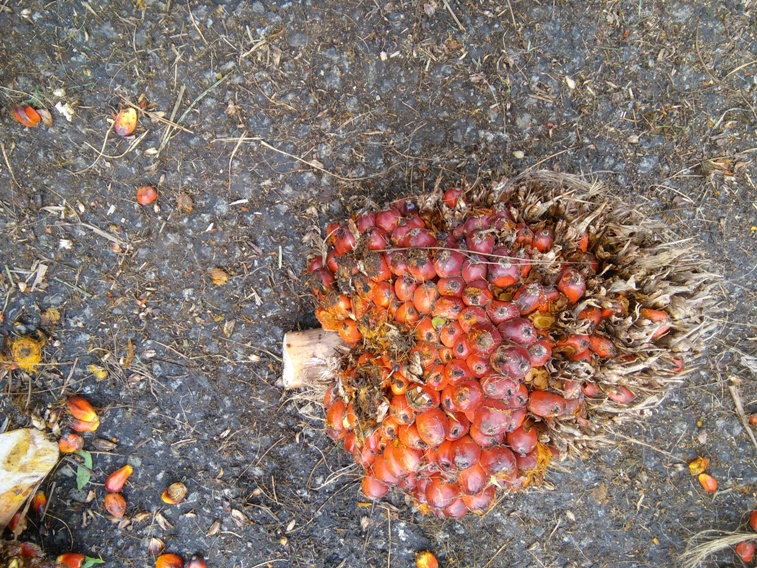
Ripeness: Ripe